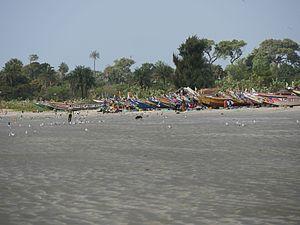
Cette liste recense les aires protégées de la Gambie.